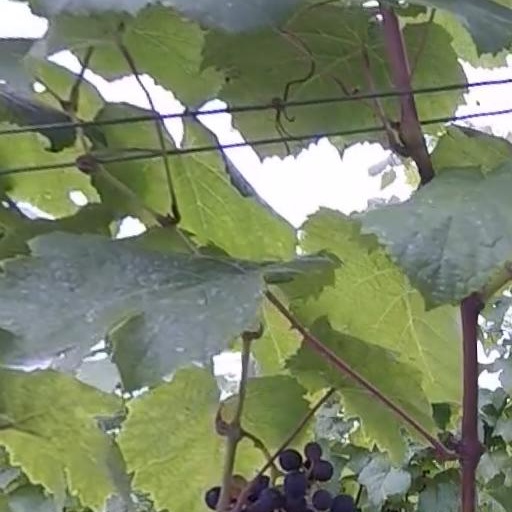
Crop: grape